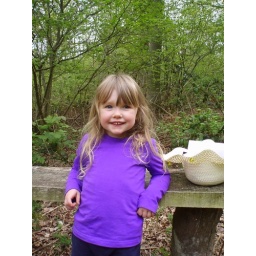
Lily by the green arrow sign waiting for a piece of chocolate